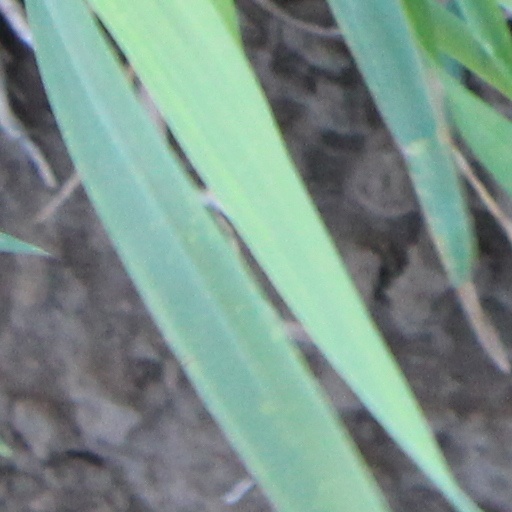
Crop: wheat